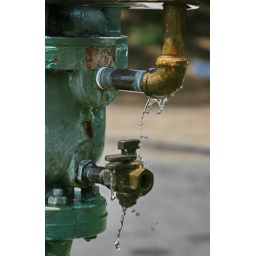
another sign of the officials in Los Angeles conserving water June 2008